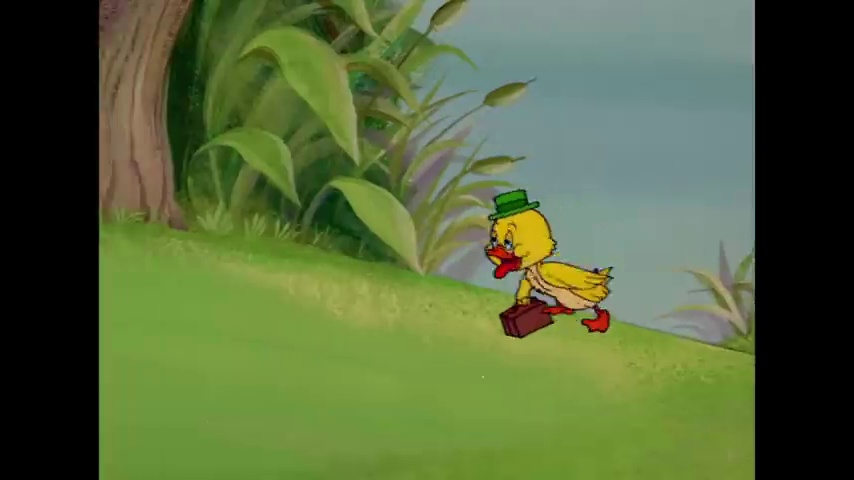
Portrait style: Cartoon Portrait